Nottingham Forest F.C.

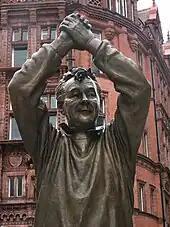
Brian Clough (1935–2004) managed Nottingham Forest for 18 years

Brian Clough became manager of Forest on 6 January 1975, twelve weeks after the end of his 44-day tenure as manager of Leeds United. Clough brought Jimmy Gordon to be his club trainer, as Gordon had been for him at Derby County and Leeds. Scottish centre-forward Neil Martin scored the only goal in Clough's first game in charge, beating Tottenham Hotspur in an FA Cup third round replay.